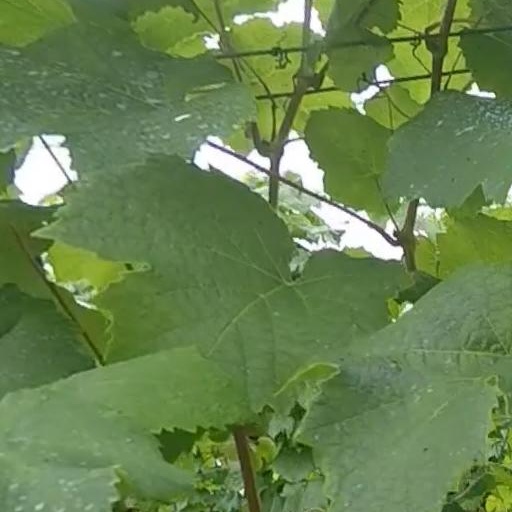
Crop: grape